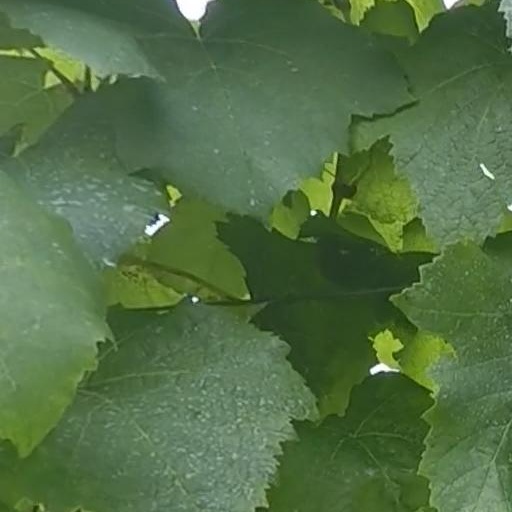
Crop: grape